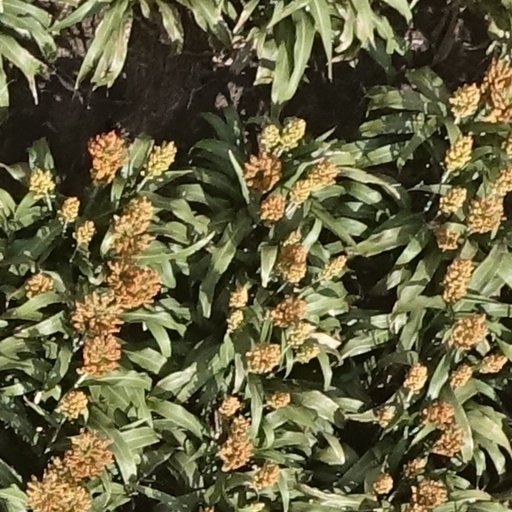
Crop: sorghum